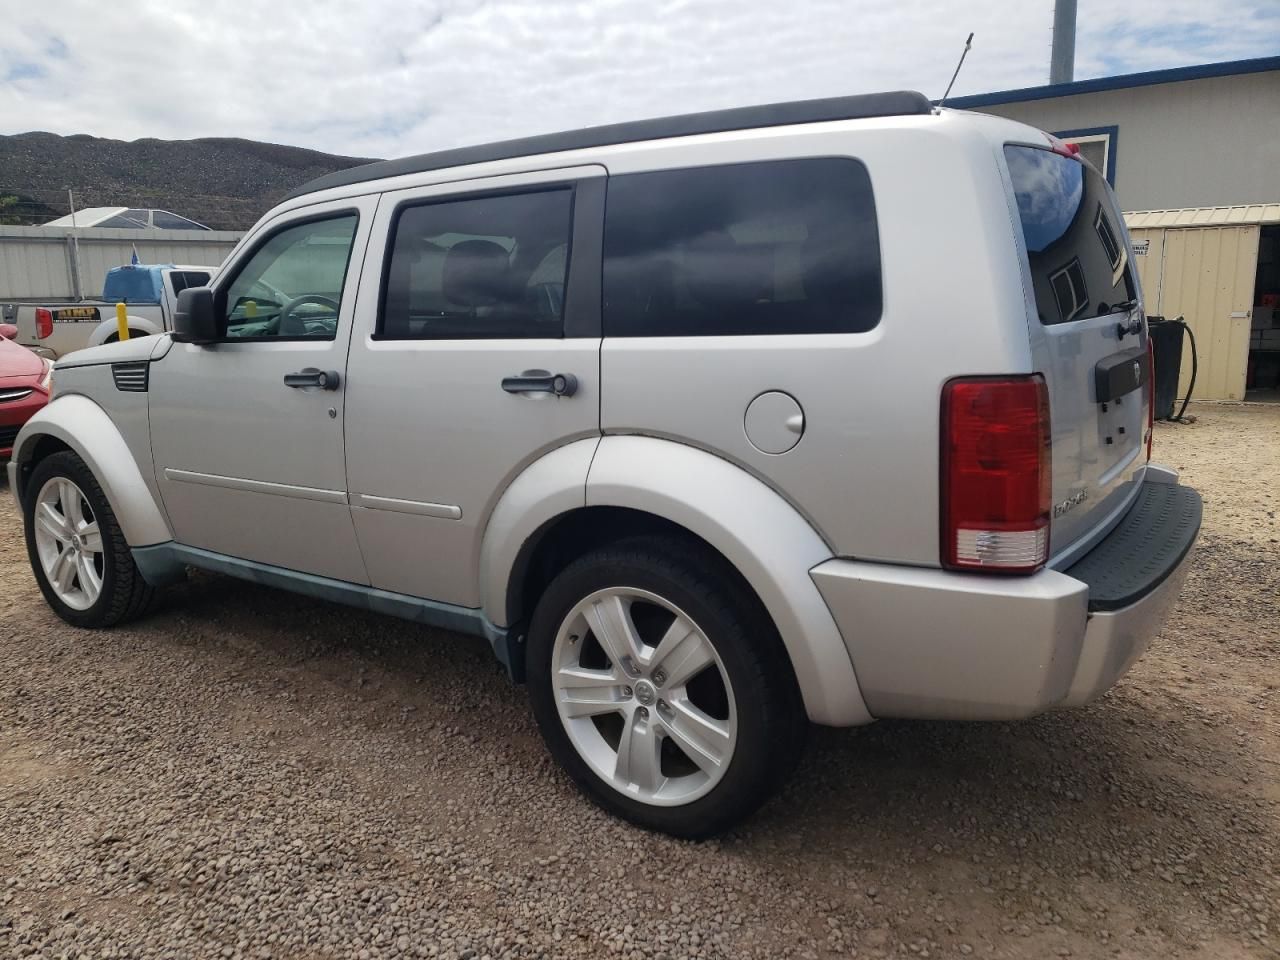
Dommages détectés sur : plaque d'immatriculation avant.
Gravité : mineur